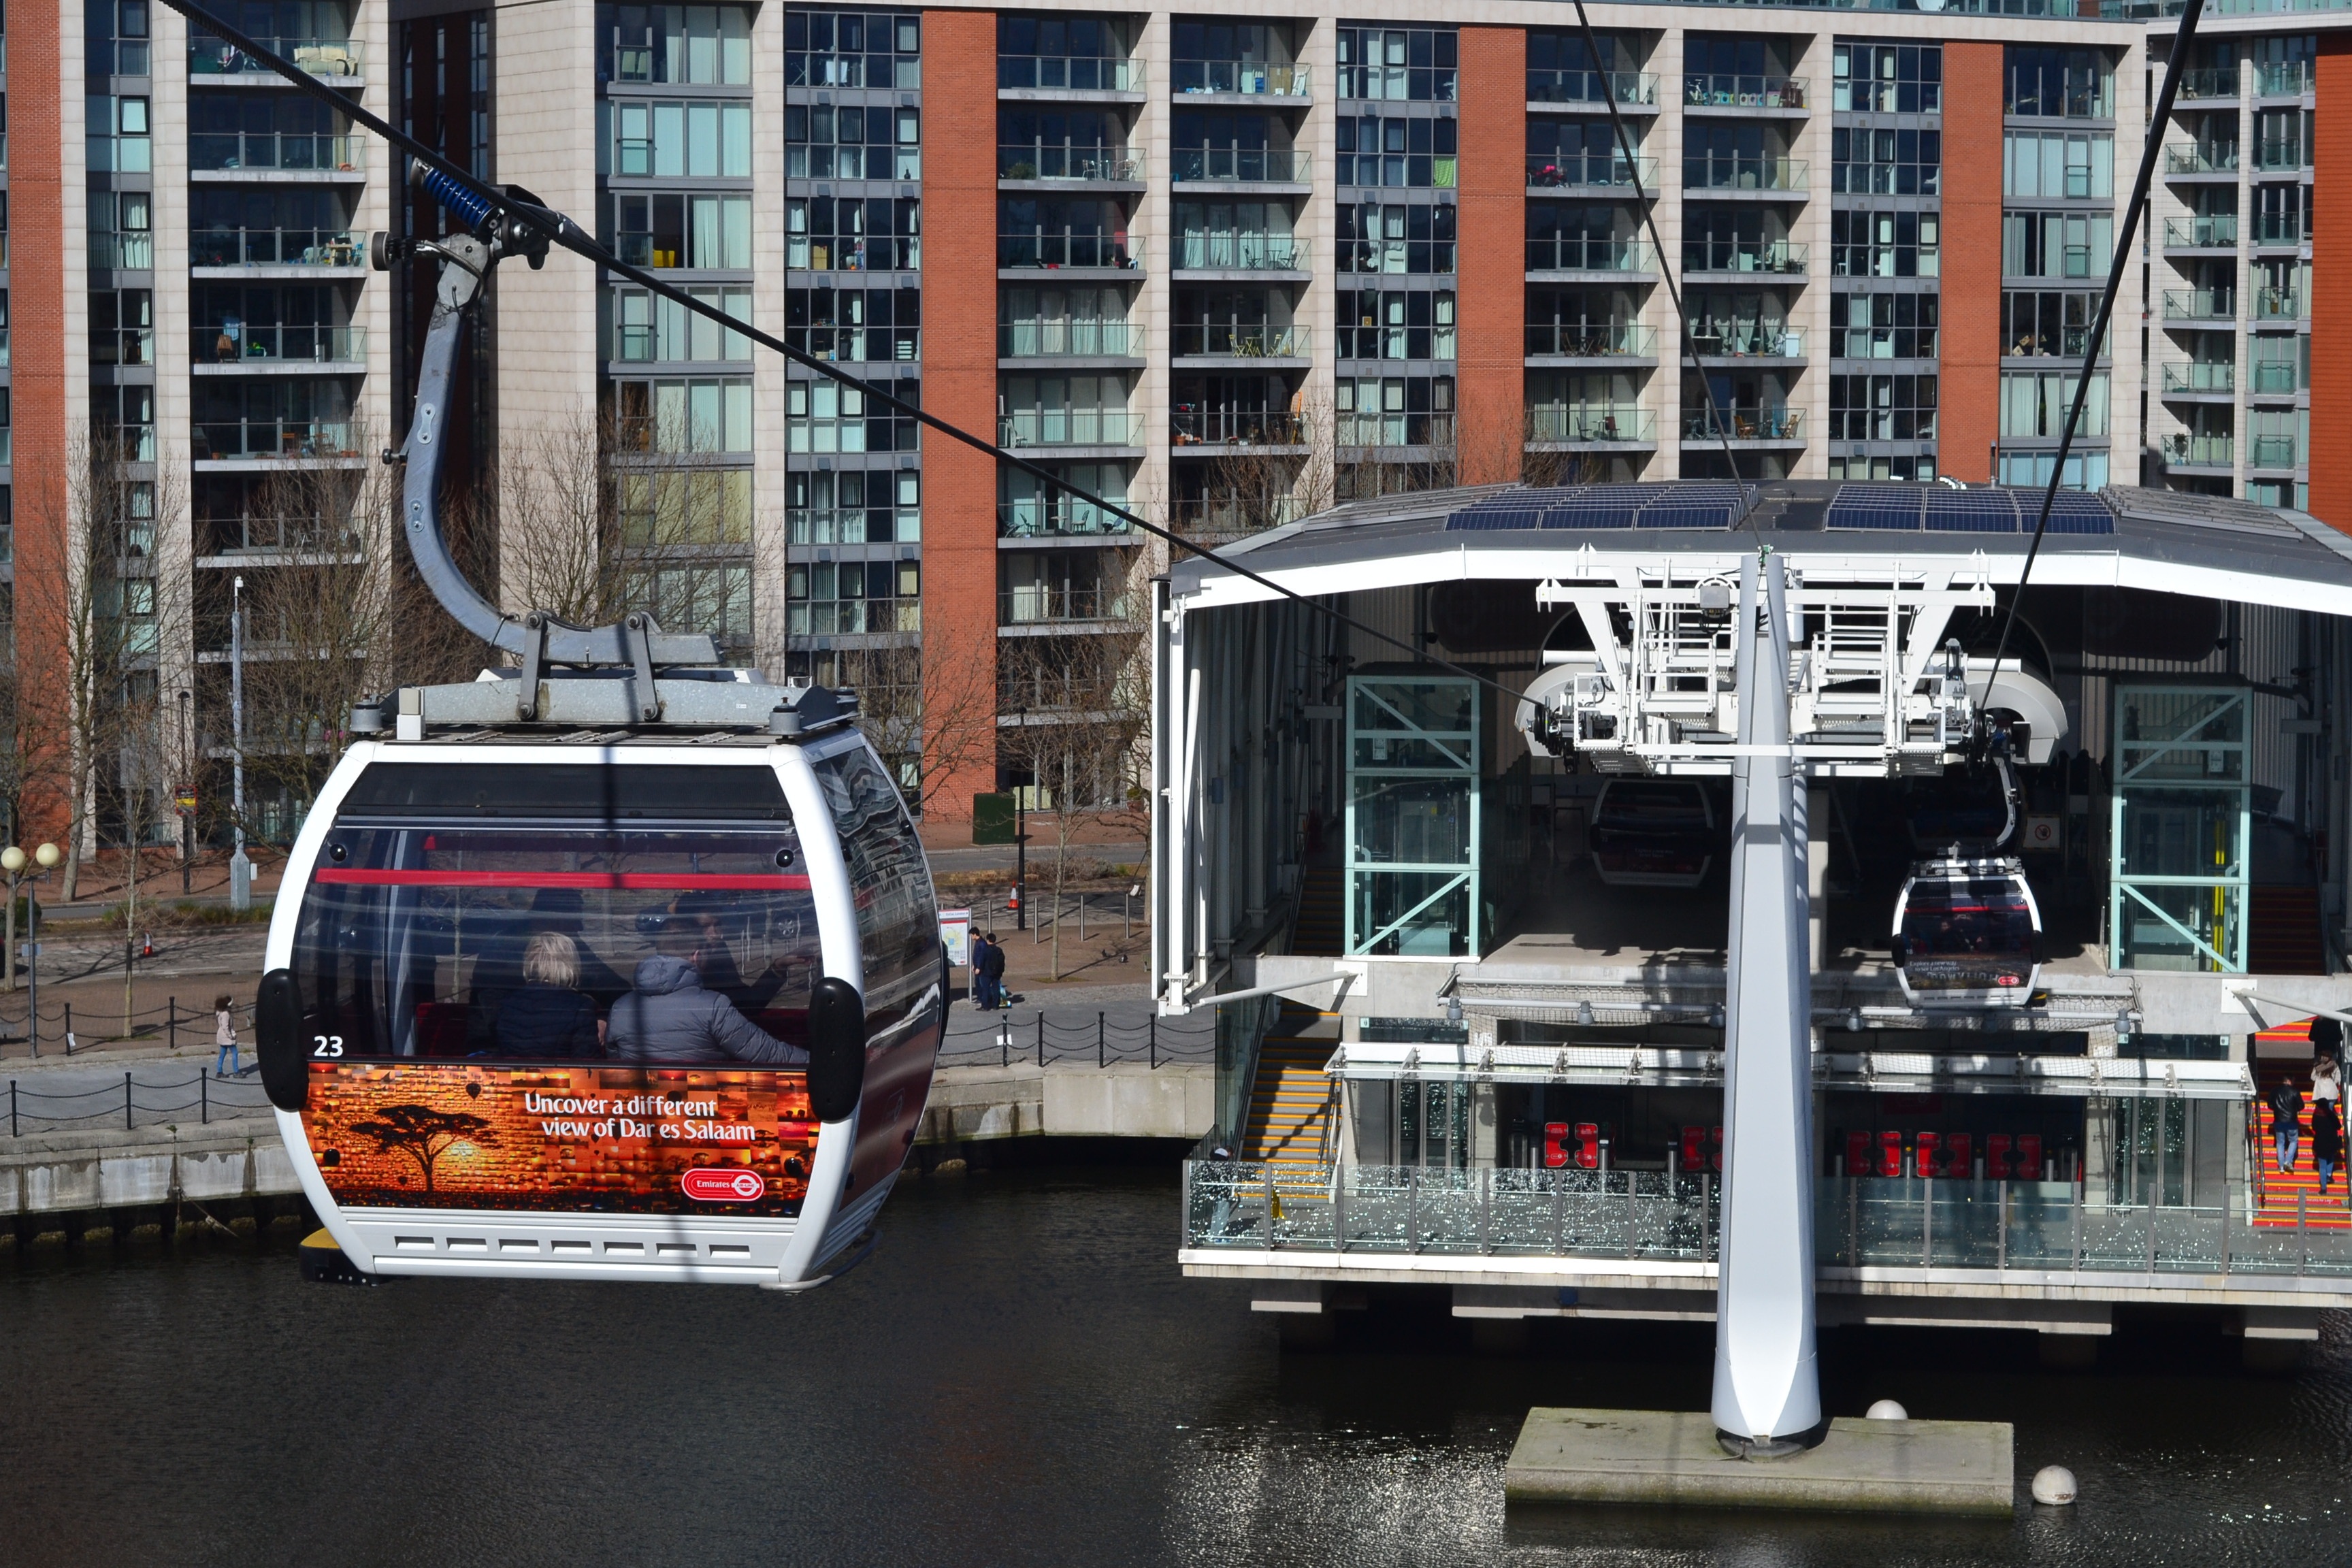
pedestrian, sun, road, street, view, city, downtown, transport, spring, vehicle, public transport, london, gondola, urban area, human settlement